Circle in the Square Theatre

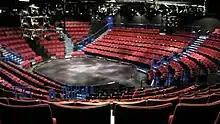

The Circle in the Square Theatre is a Broadway theater at 235 West 50th Street, within the basement of Paramount Plaza, in the Midtown Manhattan neighborhood of New York City, New York, U.S. The current Broadway theater, completed in 1972, is the successor of an off-Broadway theater of the same name, co-founded around 1950 by a group that included Theodore Mann and José Quintero. The Broadway venue was designed by Allen Sayles; it originally contained 650 seats and uses a thrust stage that extends into the audience on three sides. The theater had 776 seats .